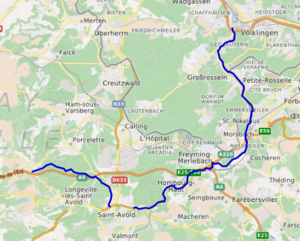
carte réalisée sur umap This map was created from OpenStreetMap project data, collected by the community. This map may be incomplete, and may contain errors. Don't rely solely on it for navigation.
La Rosselle est une rivière française et allemande qui coule dans le département de la Moselle en France et dans le land de Sarre en Allemagne. C'est un affluent de rive gauche de la Sarre, donc un sous-affluent du Rhin par la Moselle.